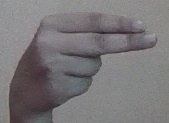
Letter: ain